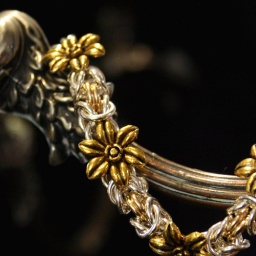
Tiny flowers like the Elanor flowers in Lothlorien are connected with sterling silver and gold-fill chainmaille